RAF Aldermaston

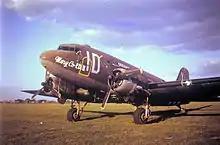
Douglas C-47 of the 74th Troop Carrier Squadron.

With the transfer of the 370th FG, the 434th Troop Carrier Group was moved to Aldermaston from RAF Fulbeck (AAF-488) in Lincolnshire on 3 March 1944. Its operational squadrons were: